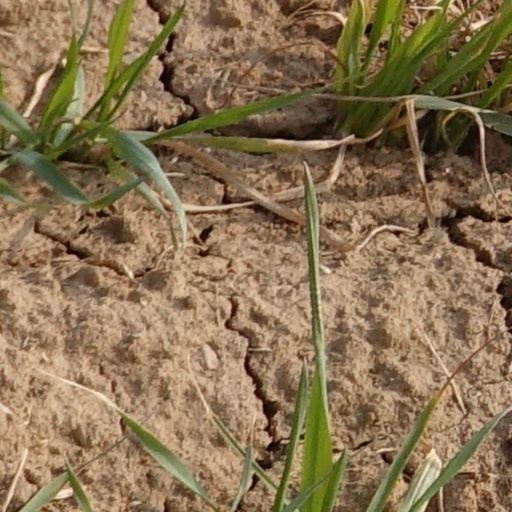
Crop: wheat